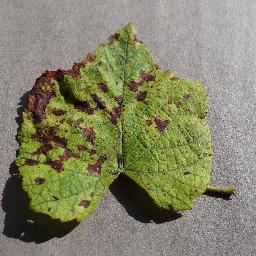
Label: Grape___Leaf_blight_(Isariopsis_Leaf_Spot)